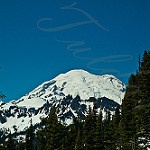
Label: mountain